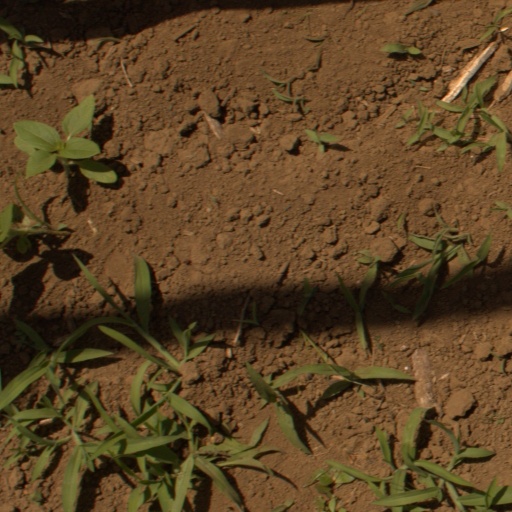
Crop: Jerusalem artichoke